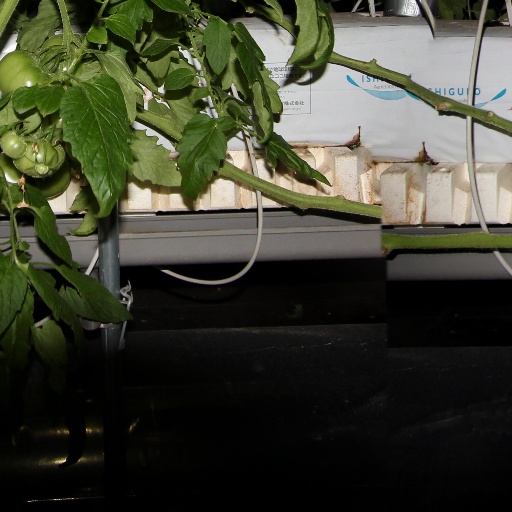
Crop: tomato